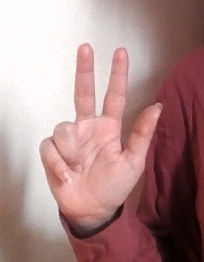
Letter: al